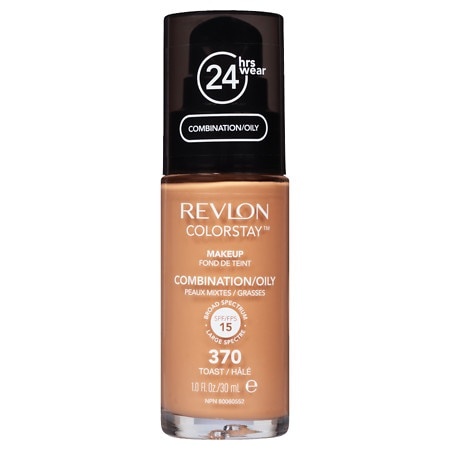
Revlon Makeup, Combination/Oily Skin, Toast 370 - 1 Fl Oz.
Brand: Wellnessnj
Revlon ColorStay Makeup 1 oz BAG.
Category: Health & Beauty > Personal Care > Cosmetics > Makeup > Face Makeup